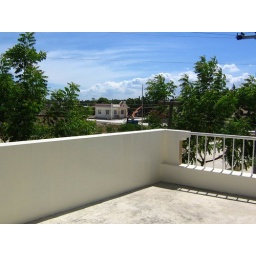
The balcony in the second floor of the Daphne model house in the Aldea del Sol subdivision in Lapu-Lapu City, Mactan island.